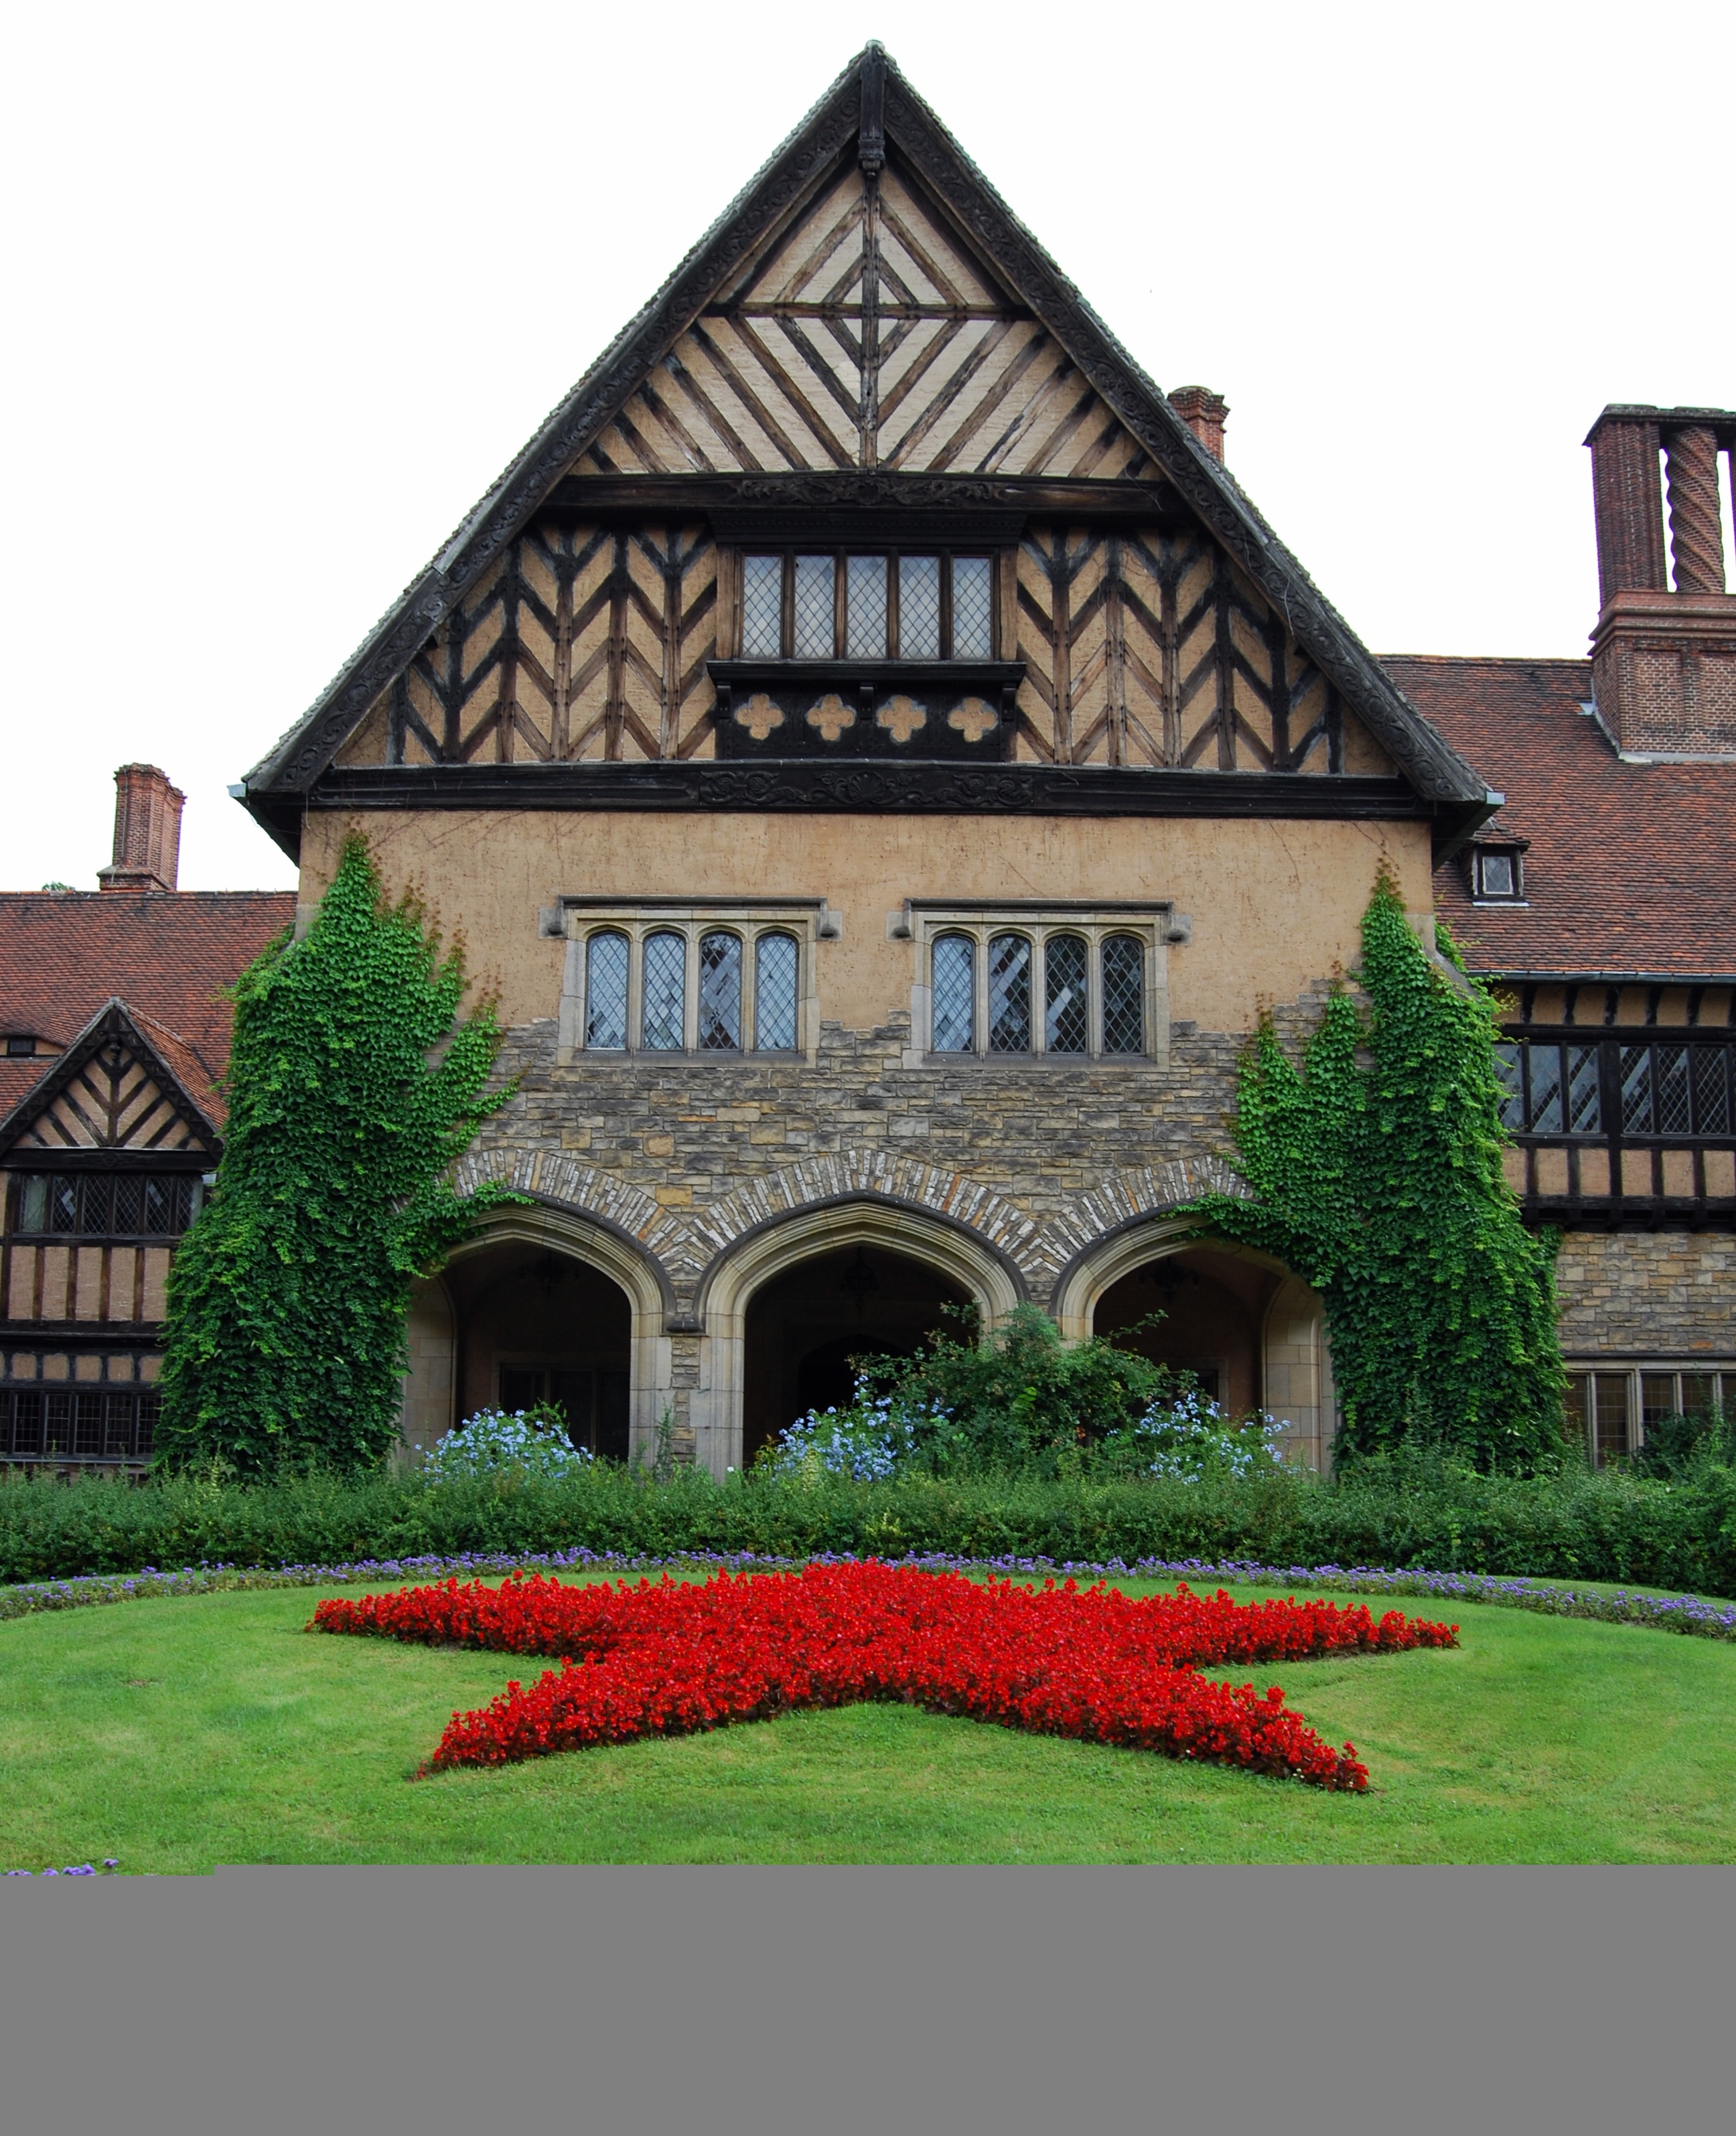
lawn, mansion, house, building, home, construction, castle, facade, chapel, garden, monastery, germany, tourist attraction, estate, palazzo, potsdam, manor house, cecilienhof